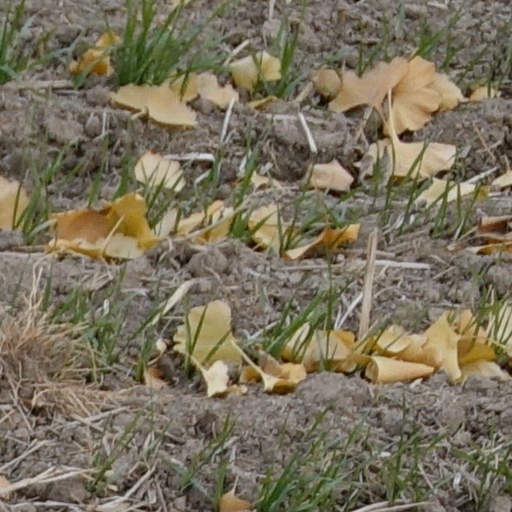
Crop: wheat